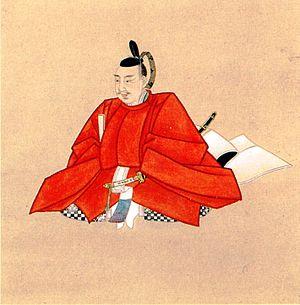
Furuta Shigenari, plus communément connu dans l'histoire culturelle du Japon sous le nom de « Furuta Oribe », est un guerrier et célèbre maître de thé.